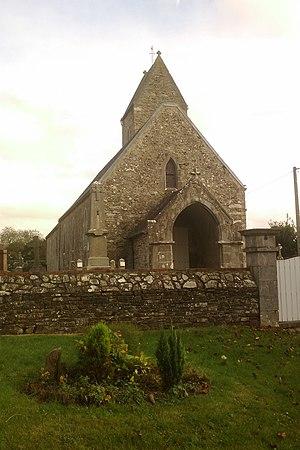
église Saint-Martin de fr:Belval (Manche)
Belval est une commune française, située dans le département de la Manche en région Normandie, peuplée de 315 habitants.